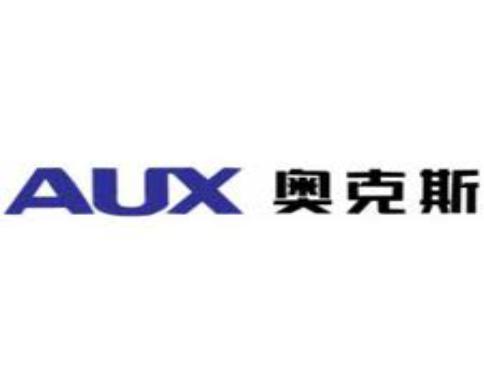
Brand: auxx-1
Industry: Electronic